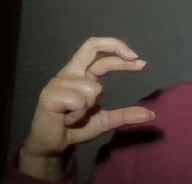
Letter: thal